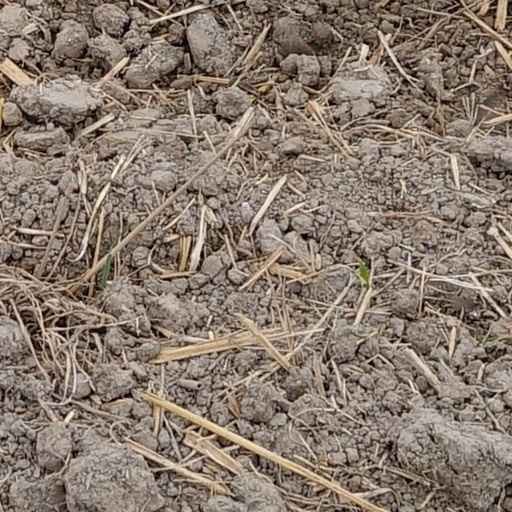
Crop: wheat